Madhava Temple

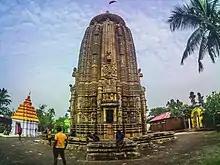
Madhab Temple at Niali built by Ananga Bhima Deva III in 13th Century AD.

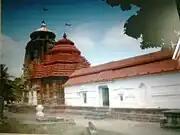
Madhab temple at Niali

Madhava Temple, (Sanskrit:माधव देवालय ), (Odia:ମାଧବ ଦେଉଳ) is the temple dedicated to Lord Vishnu. It is located at the Madhab village of Niali block in Cuttack district, Odisha.